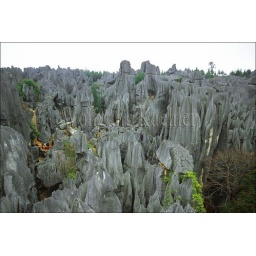
China, yunnan province, near kunming, stone forest